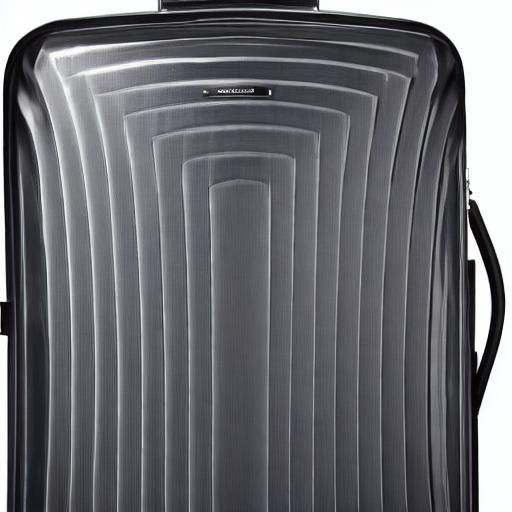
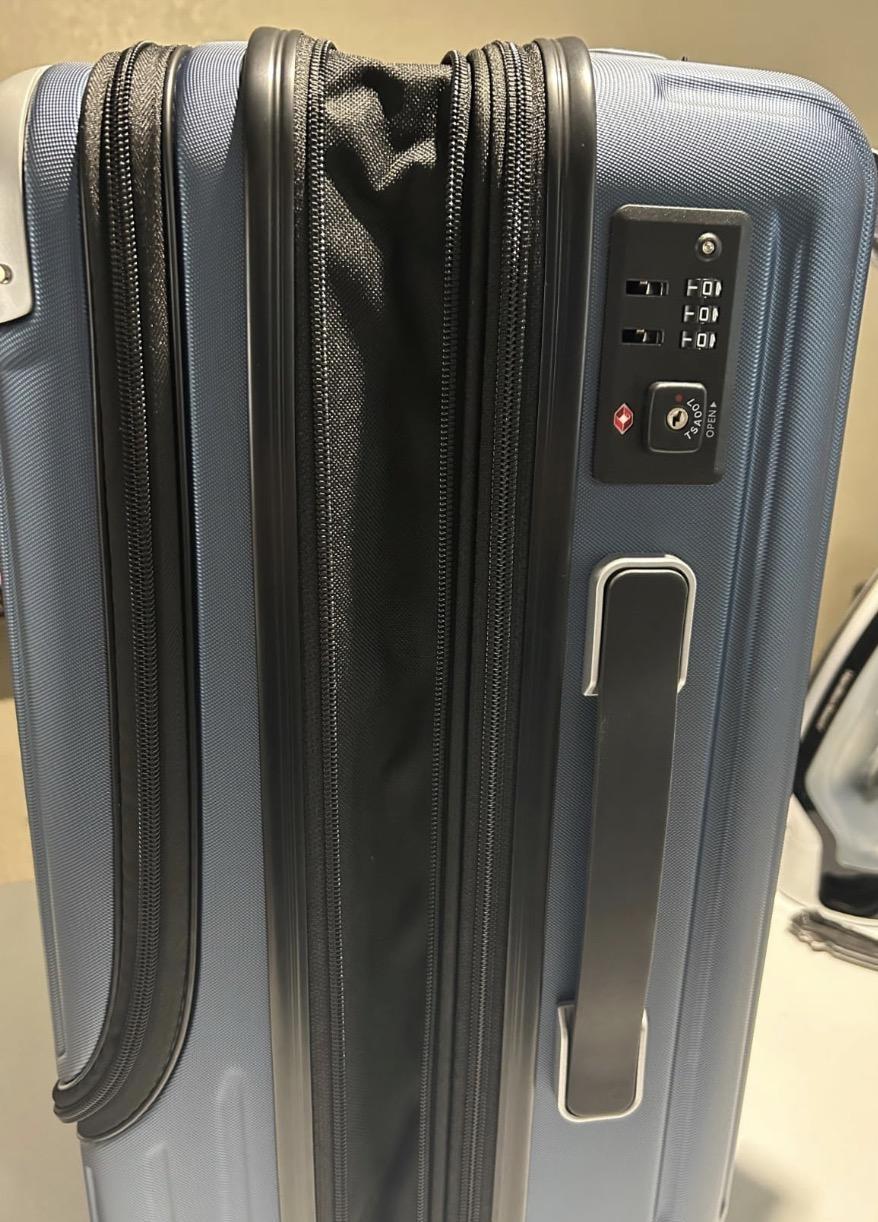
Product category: items_tea
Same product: no